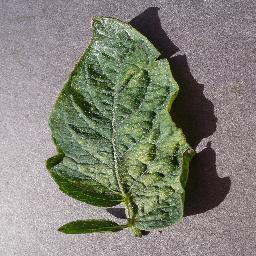
Label: Tomato___Spider_mites Two-spotted_spider_mite